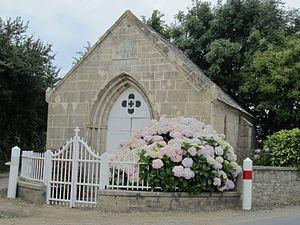
Sainte-Geneviève, Manche
Sainte-Geneviève est une commune française, située dans le département de la Manche en région Normandie, peuplée de 318 habitants.